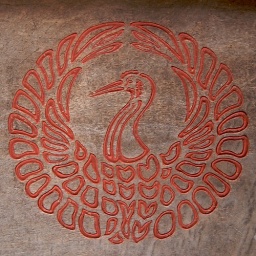
A wooden box in the shrine featured this lovely crest